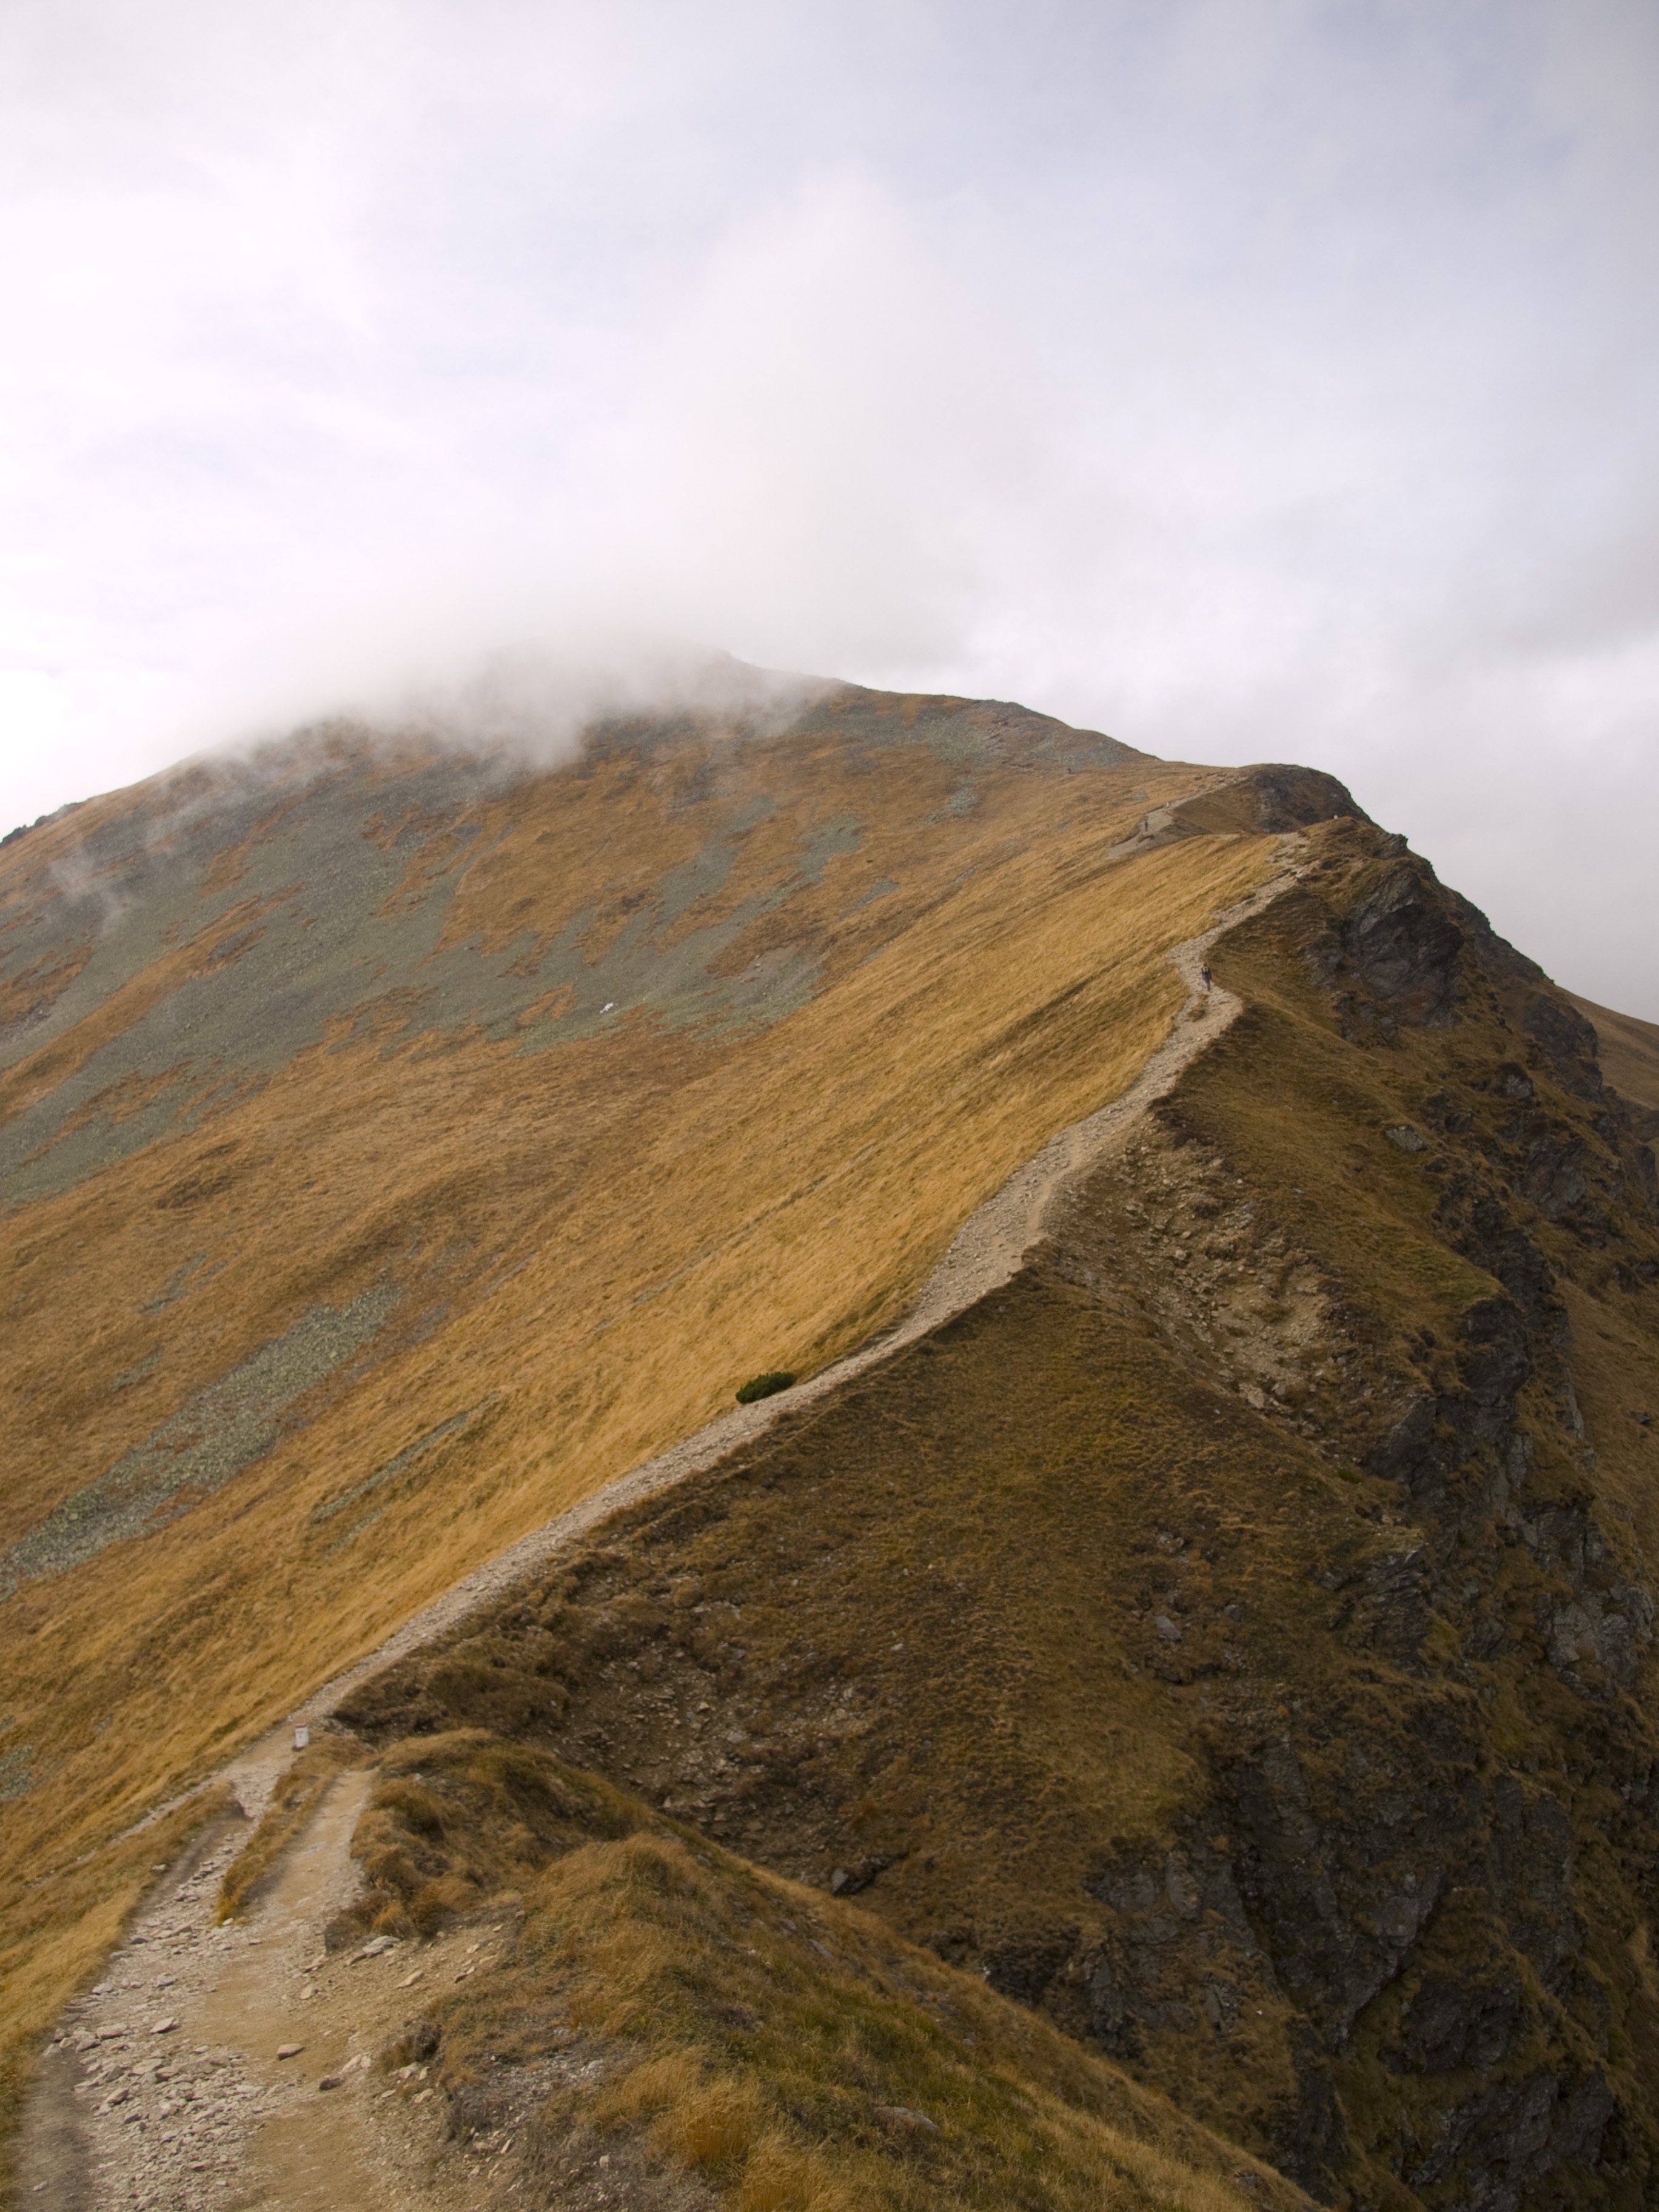
landscape, sea, coast, rock, wilderness, mountain, hill, view, mountain range, cliff, highland, terrain, ridge, summit, top view, clouds, geology, mountains, badlands, poland, plateau, fell, top, the national park, tatry, polish tatras, peace of mind, landform, the high tatras, geographical feature, mountainous landforms